Pavillon du Butard

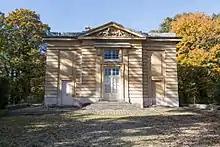
Main facade

The Pavilion du Butard is a hunting lodge in the Forêt de Fausses-Reposes in the territory of La Celle-Saint-Cloud in Yvelines, France. Part of the gardens of Versailles, it was designed by Ange-Jacques Gabriel for Louis XV and built between 1750 and 1754. It was made state property on 27 June 1794 by François-Nicolas Périgon, notary at Paris, during the French Revolution. On 23 April 1802 it became the property of empress Joséphine de Beauharnais, who wished to merge it with her Malmaison estate, but it returned to being state property on her divorce from Napoleon in 1809. It was later also enjoyed by Charles X of France and emperor Napoleon III of France. It was occupied by the Prussians during the Franco-Prussian War. Still state property, it was made a monument historique on 29 August 1927. In 2019, the pavilion is the subject of interest from the Centre des Monuments Nationaux, with a view to a hypothetical purchase.